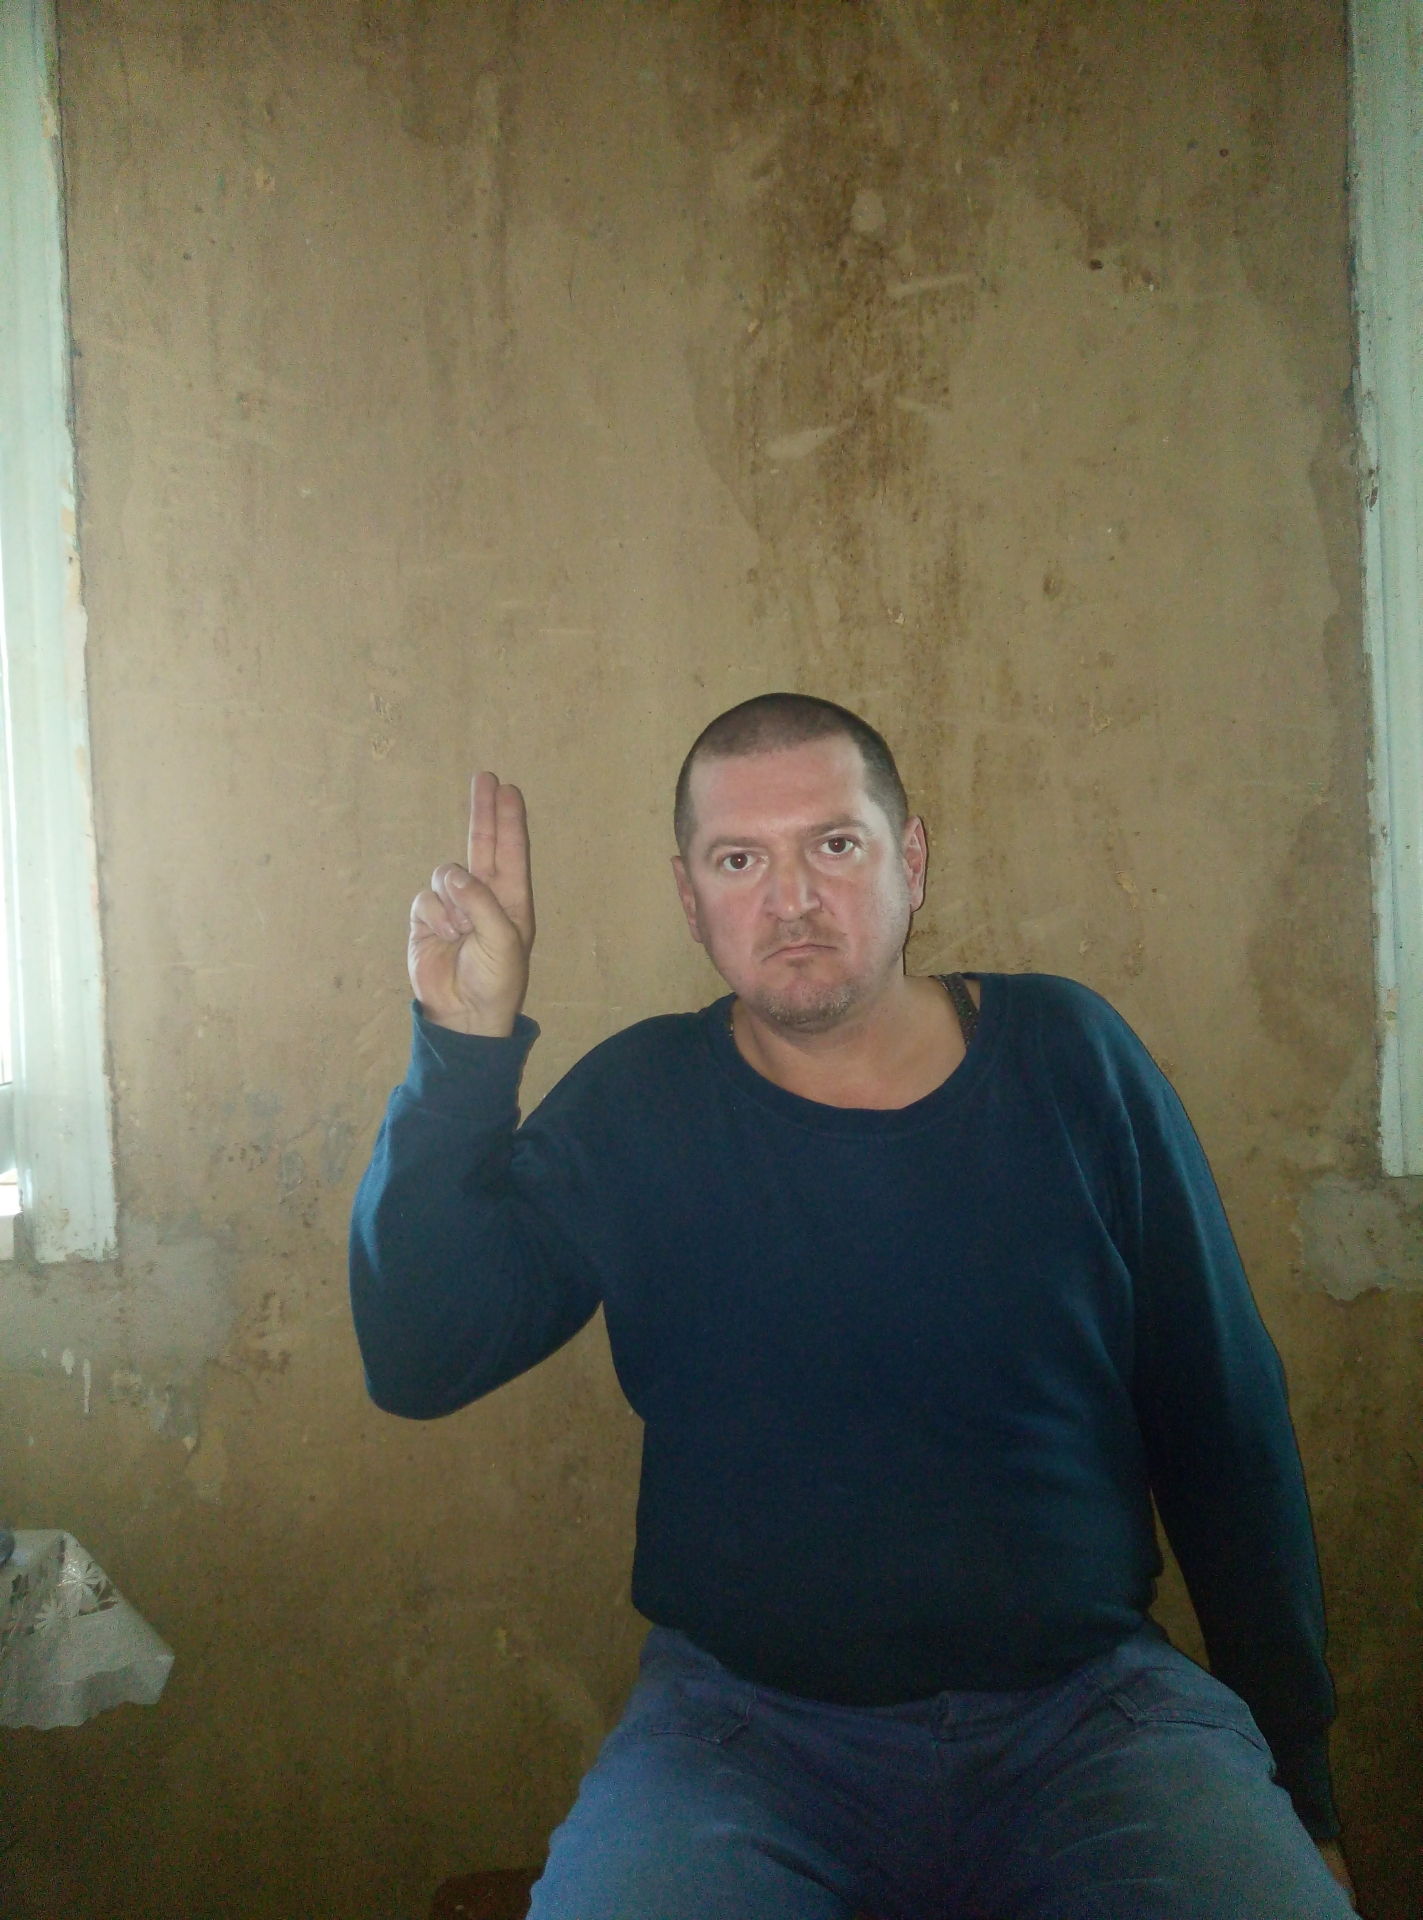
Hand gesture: two_up